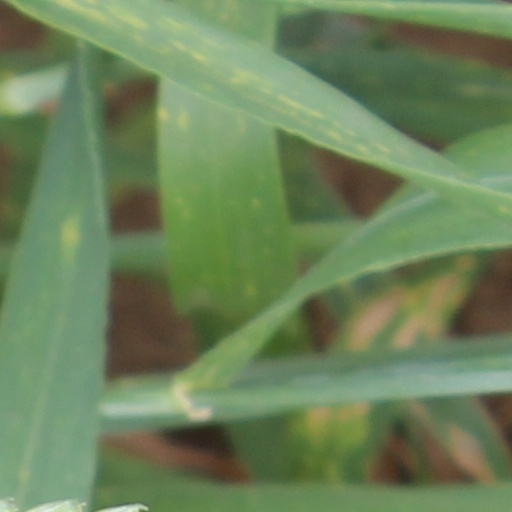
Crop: wheat